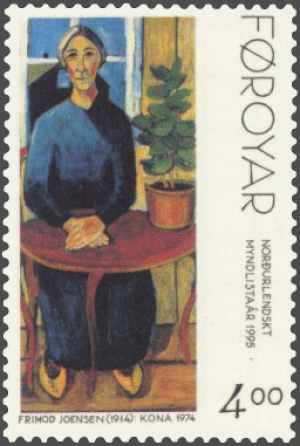
Frimod Joensen
Billedet Kona (kvinde) (1974) på frimærke fra 1995
Frimod Martin Sigvald Joensen var en færøsk billedkunstner. Han var selvlært. Særudstillinger i Torshavn, København og Reykjavik. Billeder findes i Listasavn Føroya og i Sveriges Riksdag.